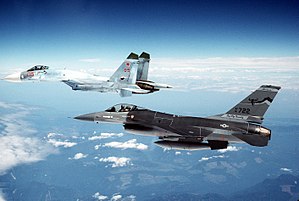
Sukhoj Su-27 / Galleri
Sukhoj Su-27 er et to-motoret jagerfly med avanceret flyveteknik udviklet af det russiske designbureau Sukhoj. Flyet blev udviklet i Sovjetunionen som et direkte modsvar til de store amerikanske fjerde-generations jagerfly og har en rækkevidde på 3.530 km, kraftig bevæbning, sofistikeret flyudstyr og høj grad af manøvredygtighed. Su-27's primære rolle er som jagerfly til sikring af luftherredømme, men senere varianter kan udføre næste alle kampopgaver. Su-27 komplementerer den mindre MiG-29 og har samme funktion som det amerikanske modstykke F-15 Eagle. Su-27 blev taget i tjeneste i Sovjetunionens luftvåben i 1985.